Burlington, Vermont

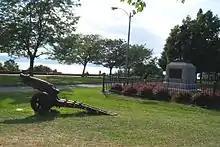
Battery Park, overlooking the Burlington Waterfront and Lake Champlain

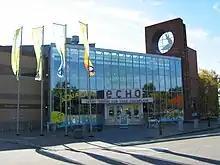
ECHO, Leahy Center for Lake Champlain

Many of Burlington's historic buildings and sites have been recognized by their inclusion on the National Register of Historic Places (NRHP). In addition to 28 buildings, three shipwrecks and the Burlington Breakwater, the city encompasses 17 historic districts.